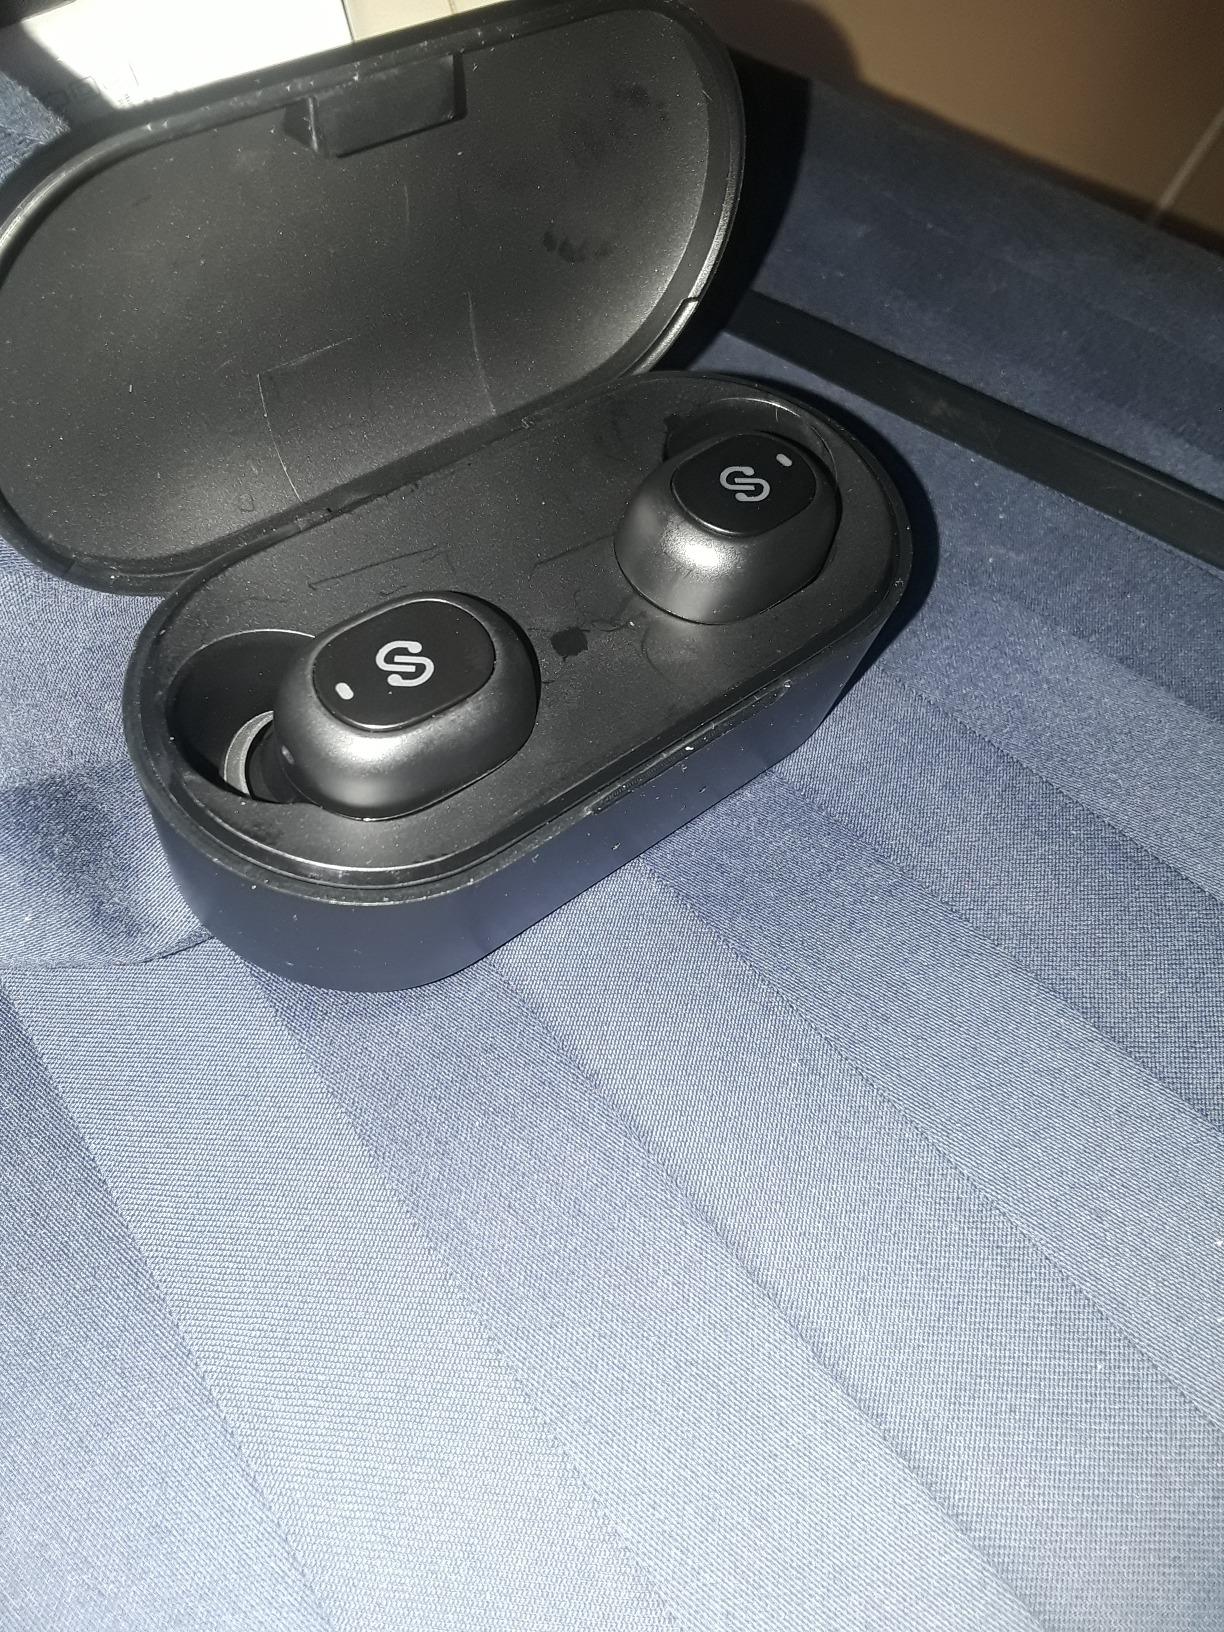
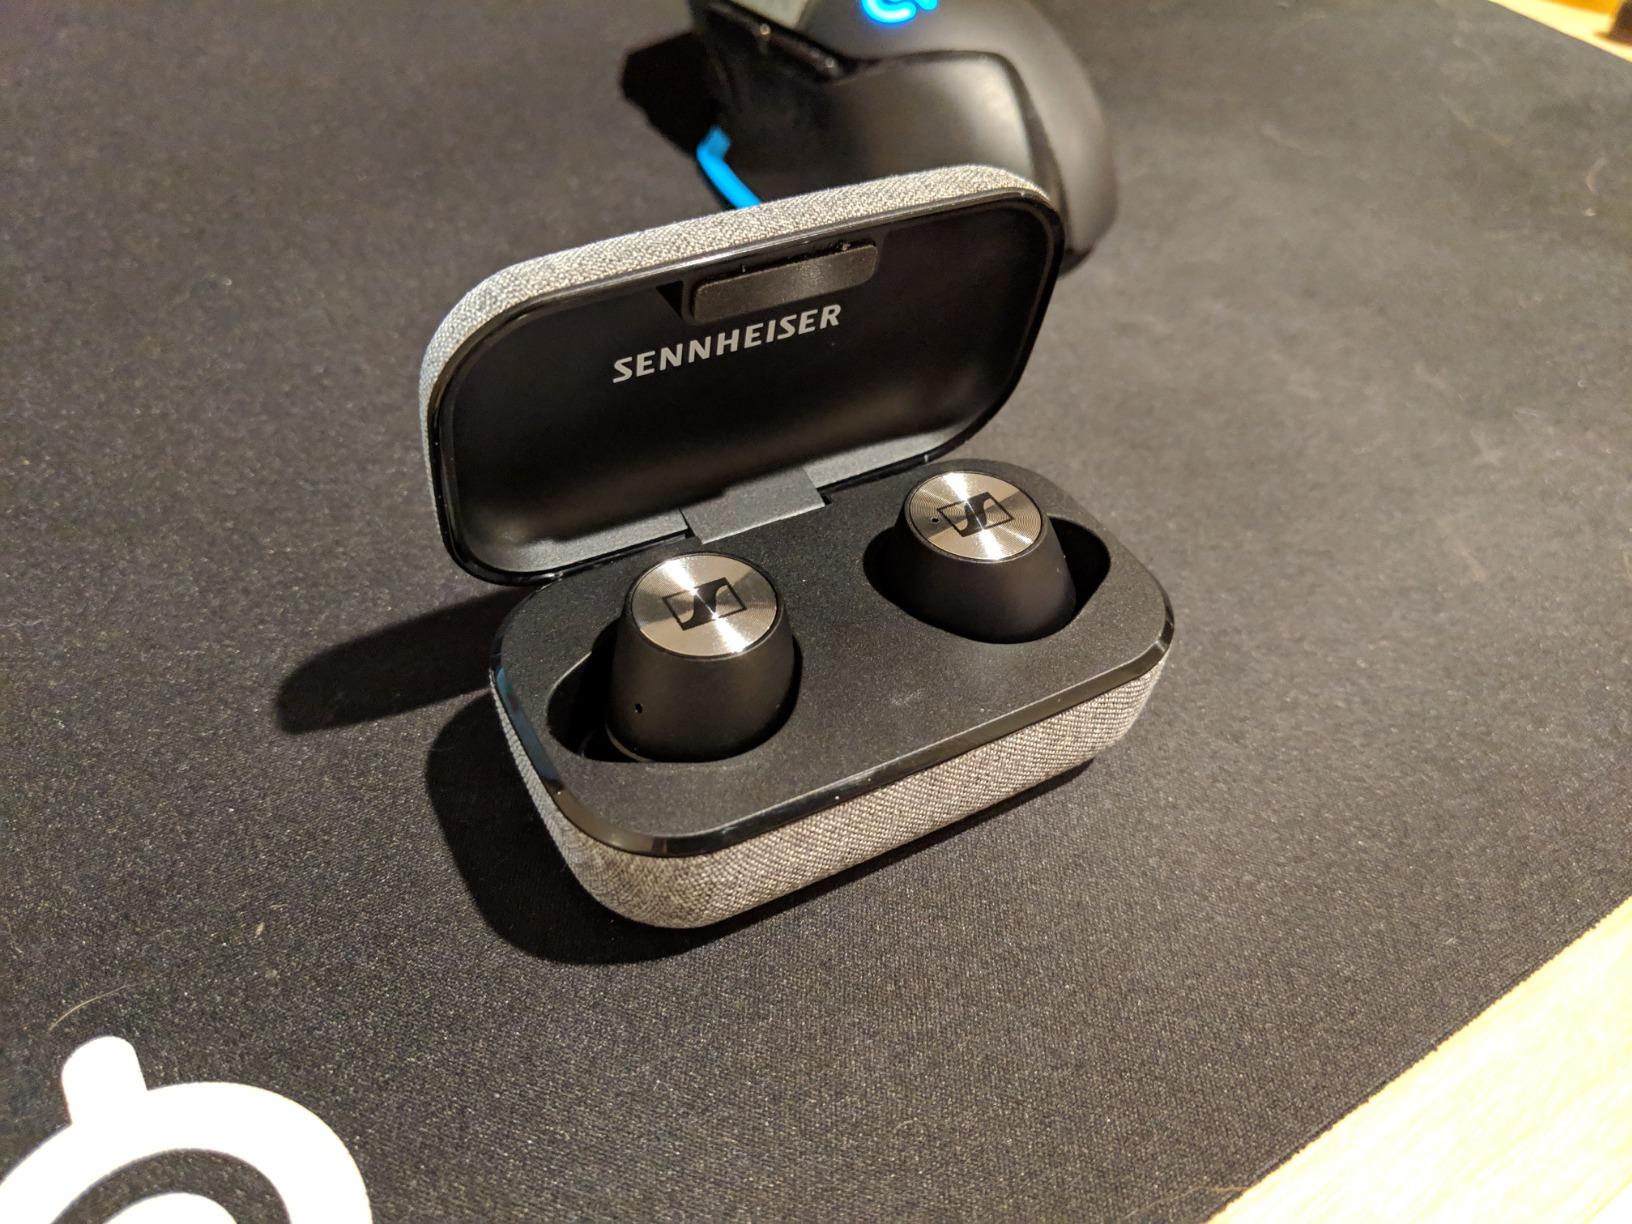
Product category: earbuds
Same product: no